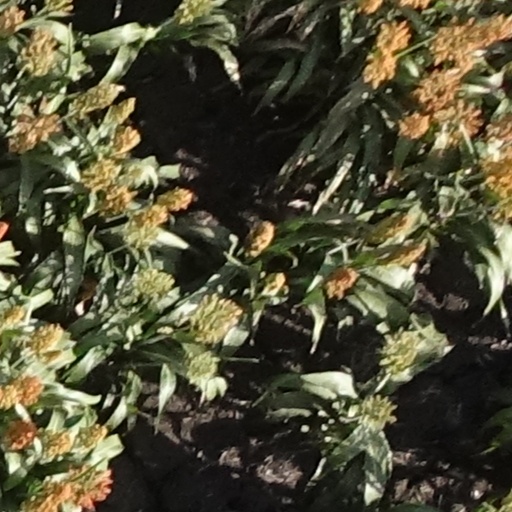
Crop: sorghum